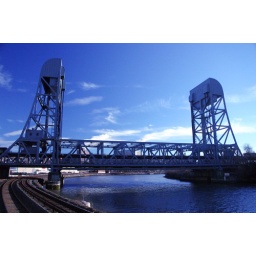
The bridge at the Marble Hill train station in the Bronx.